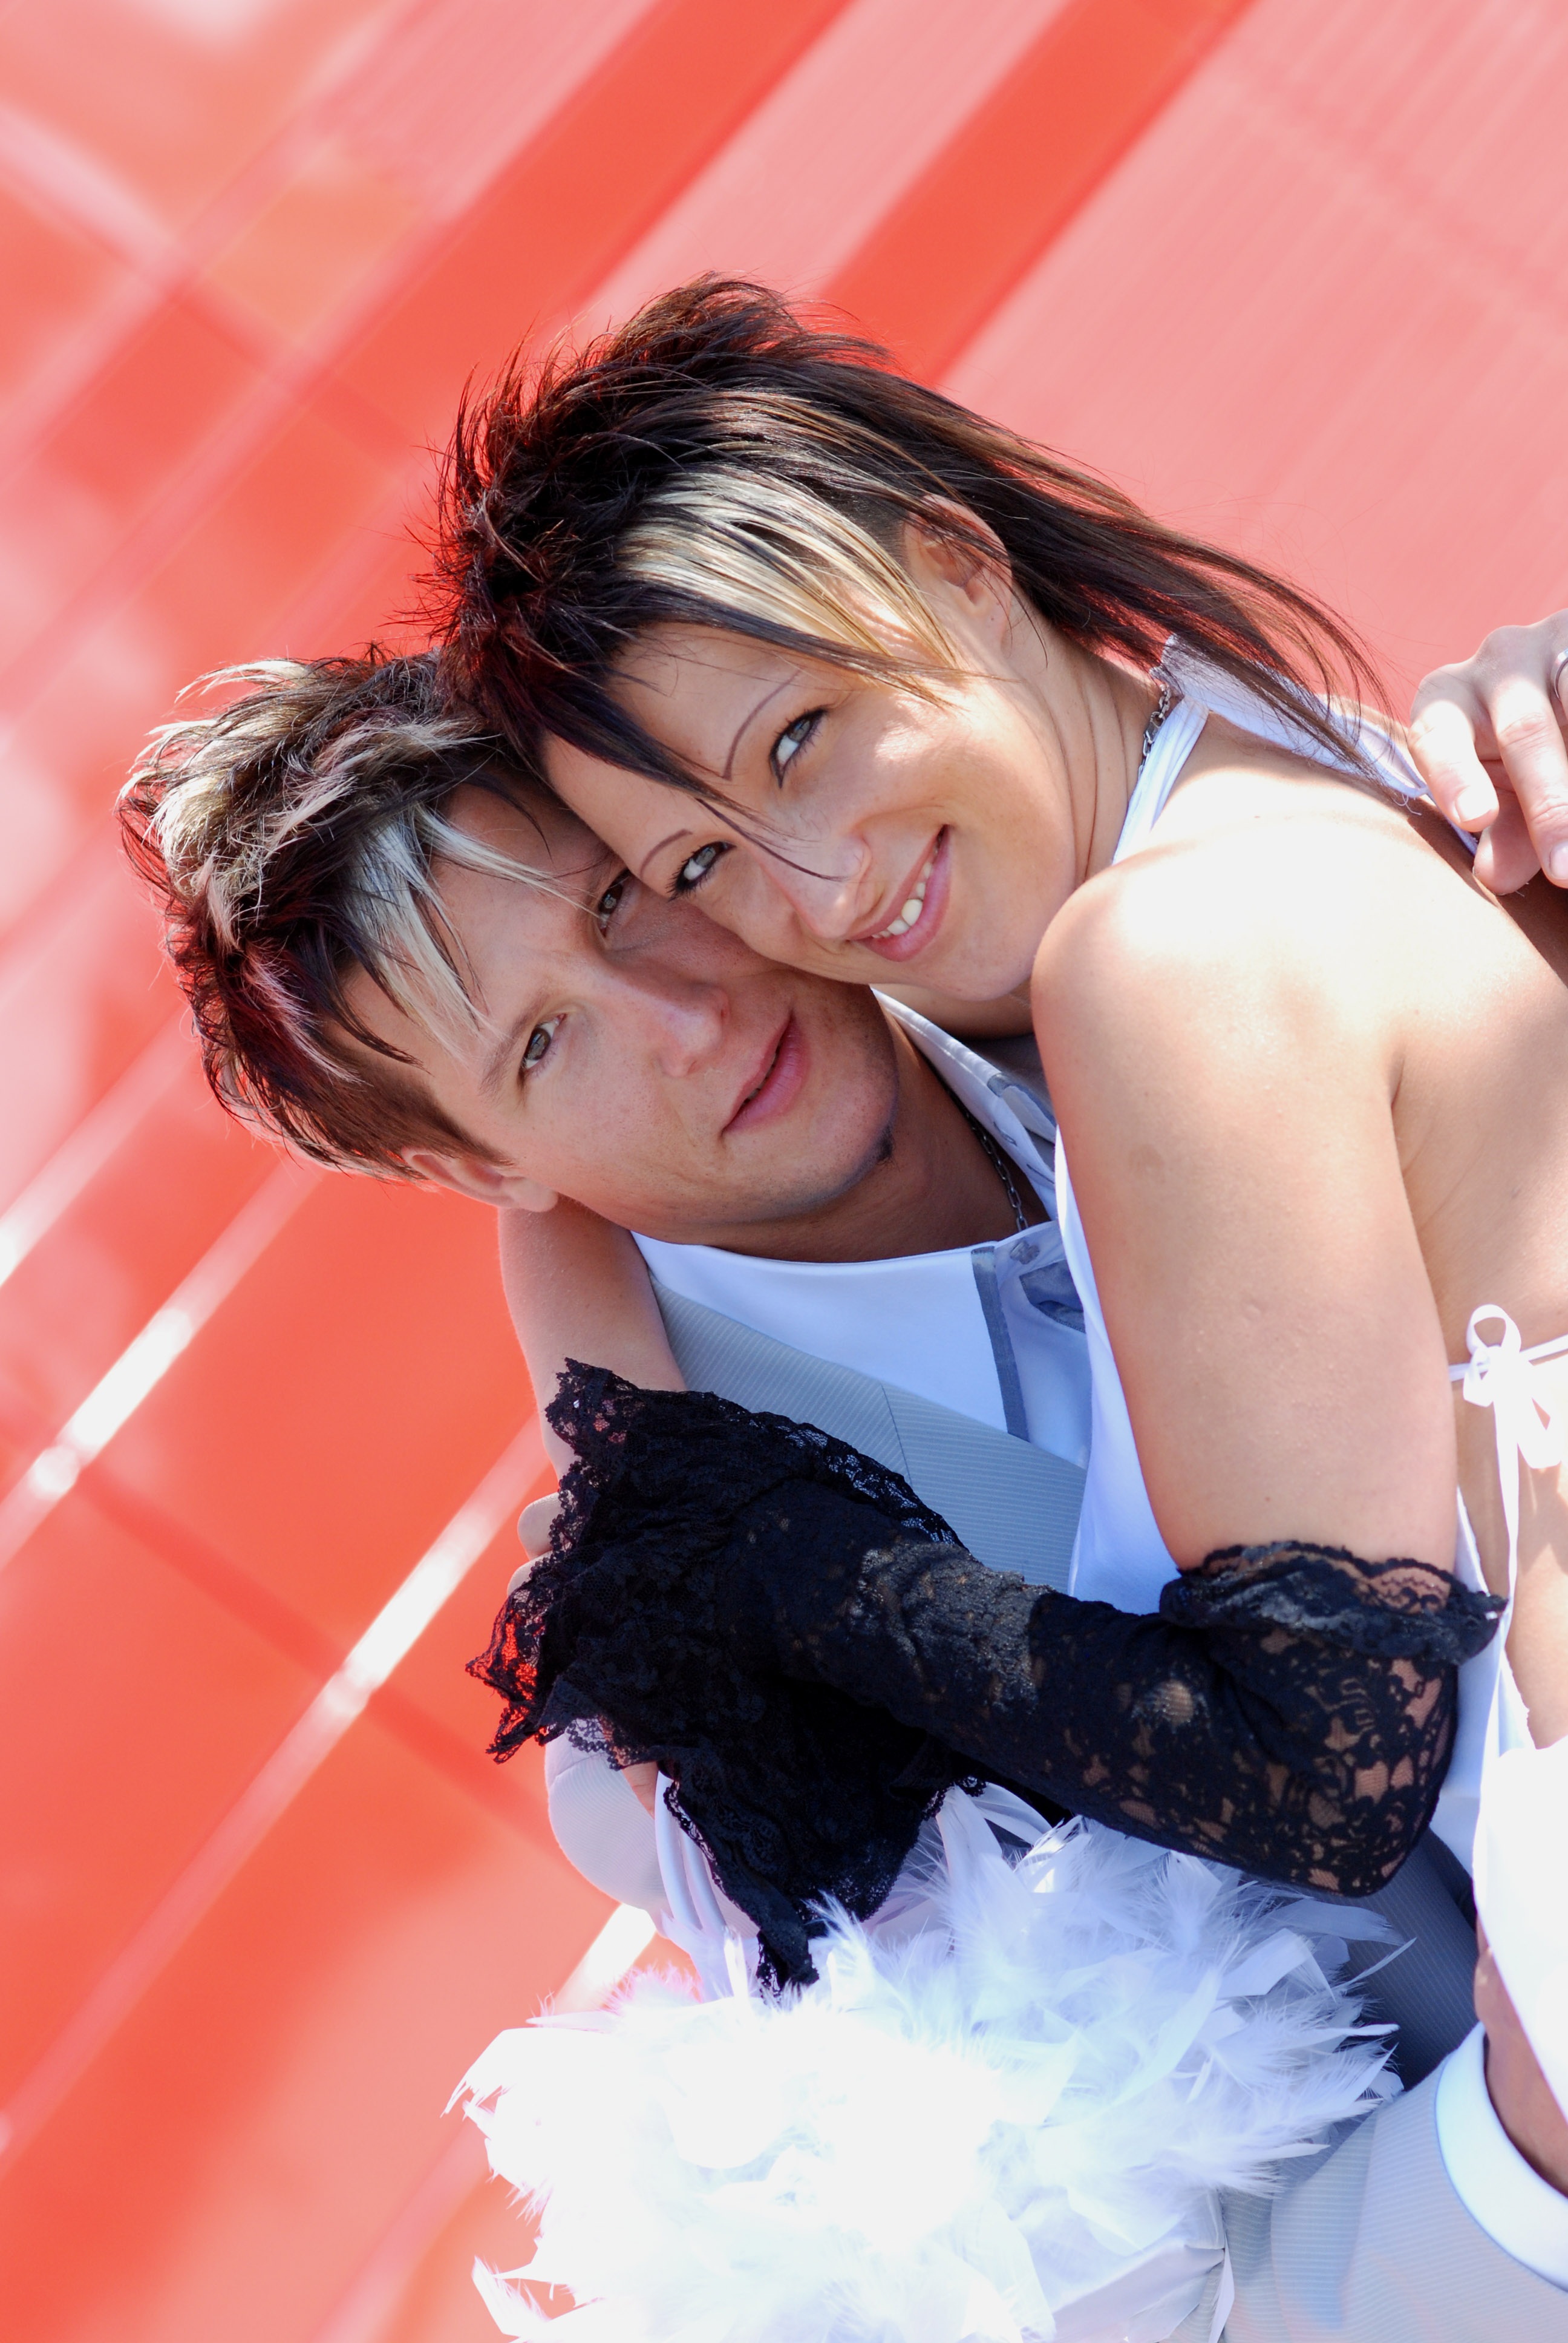
person, woman, model, couple, clothing, lady, bride and groom, costume, interaction, abdomen, photo shoot, in love